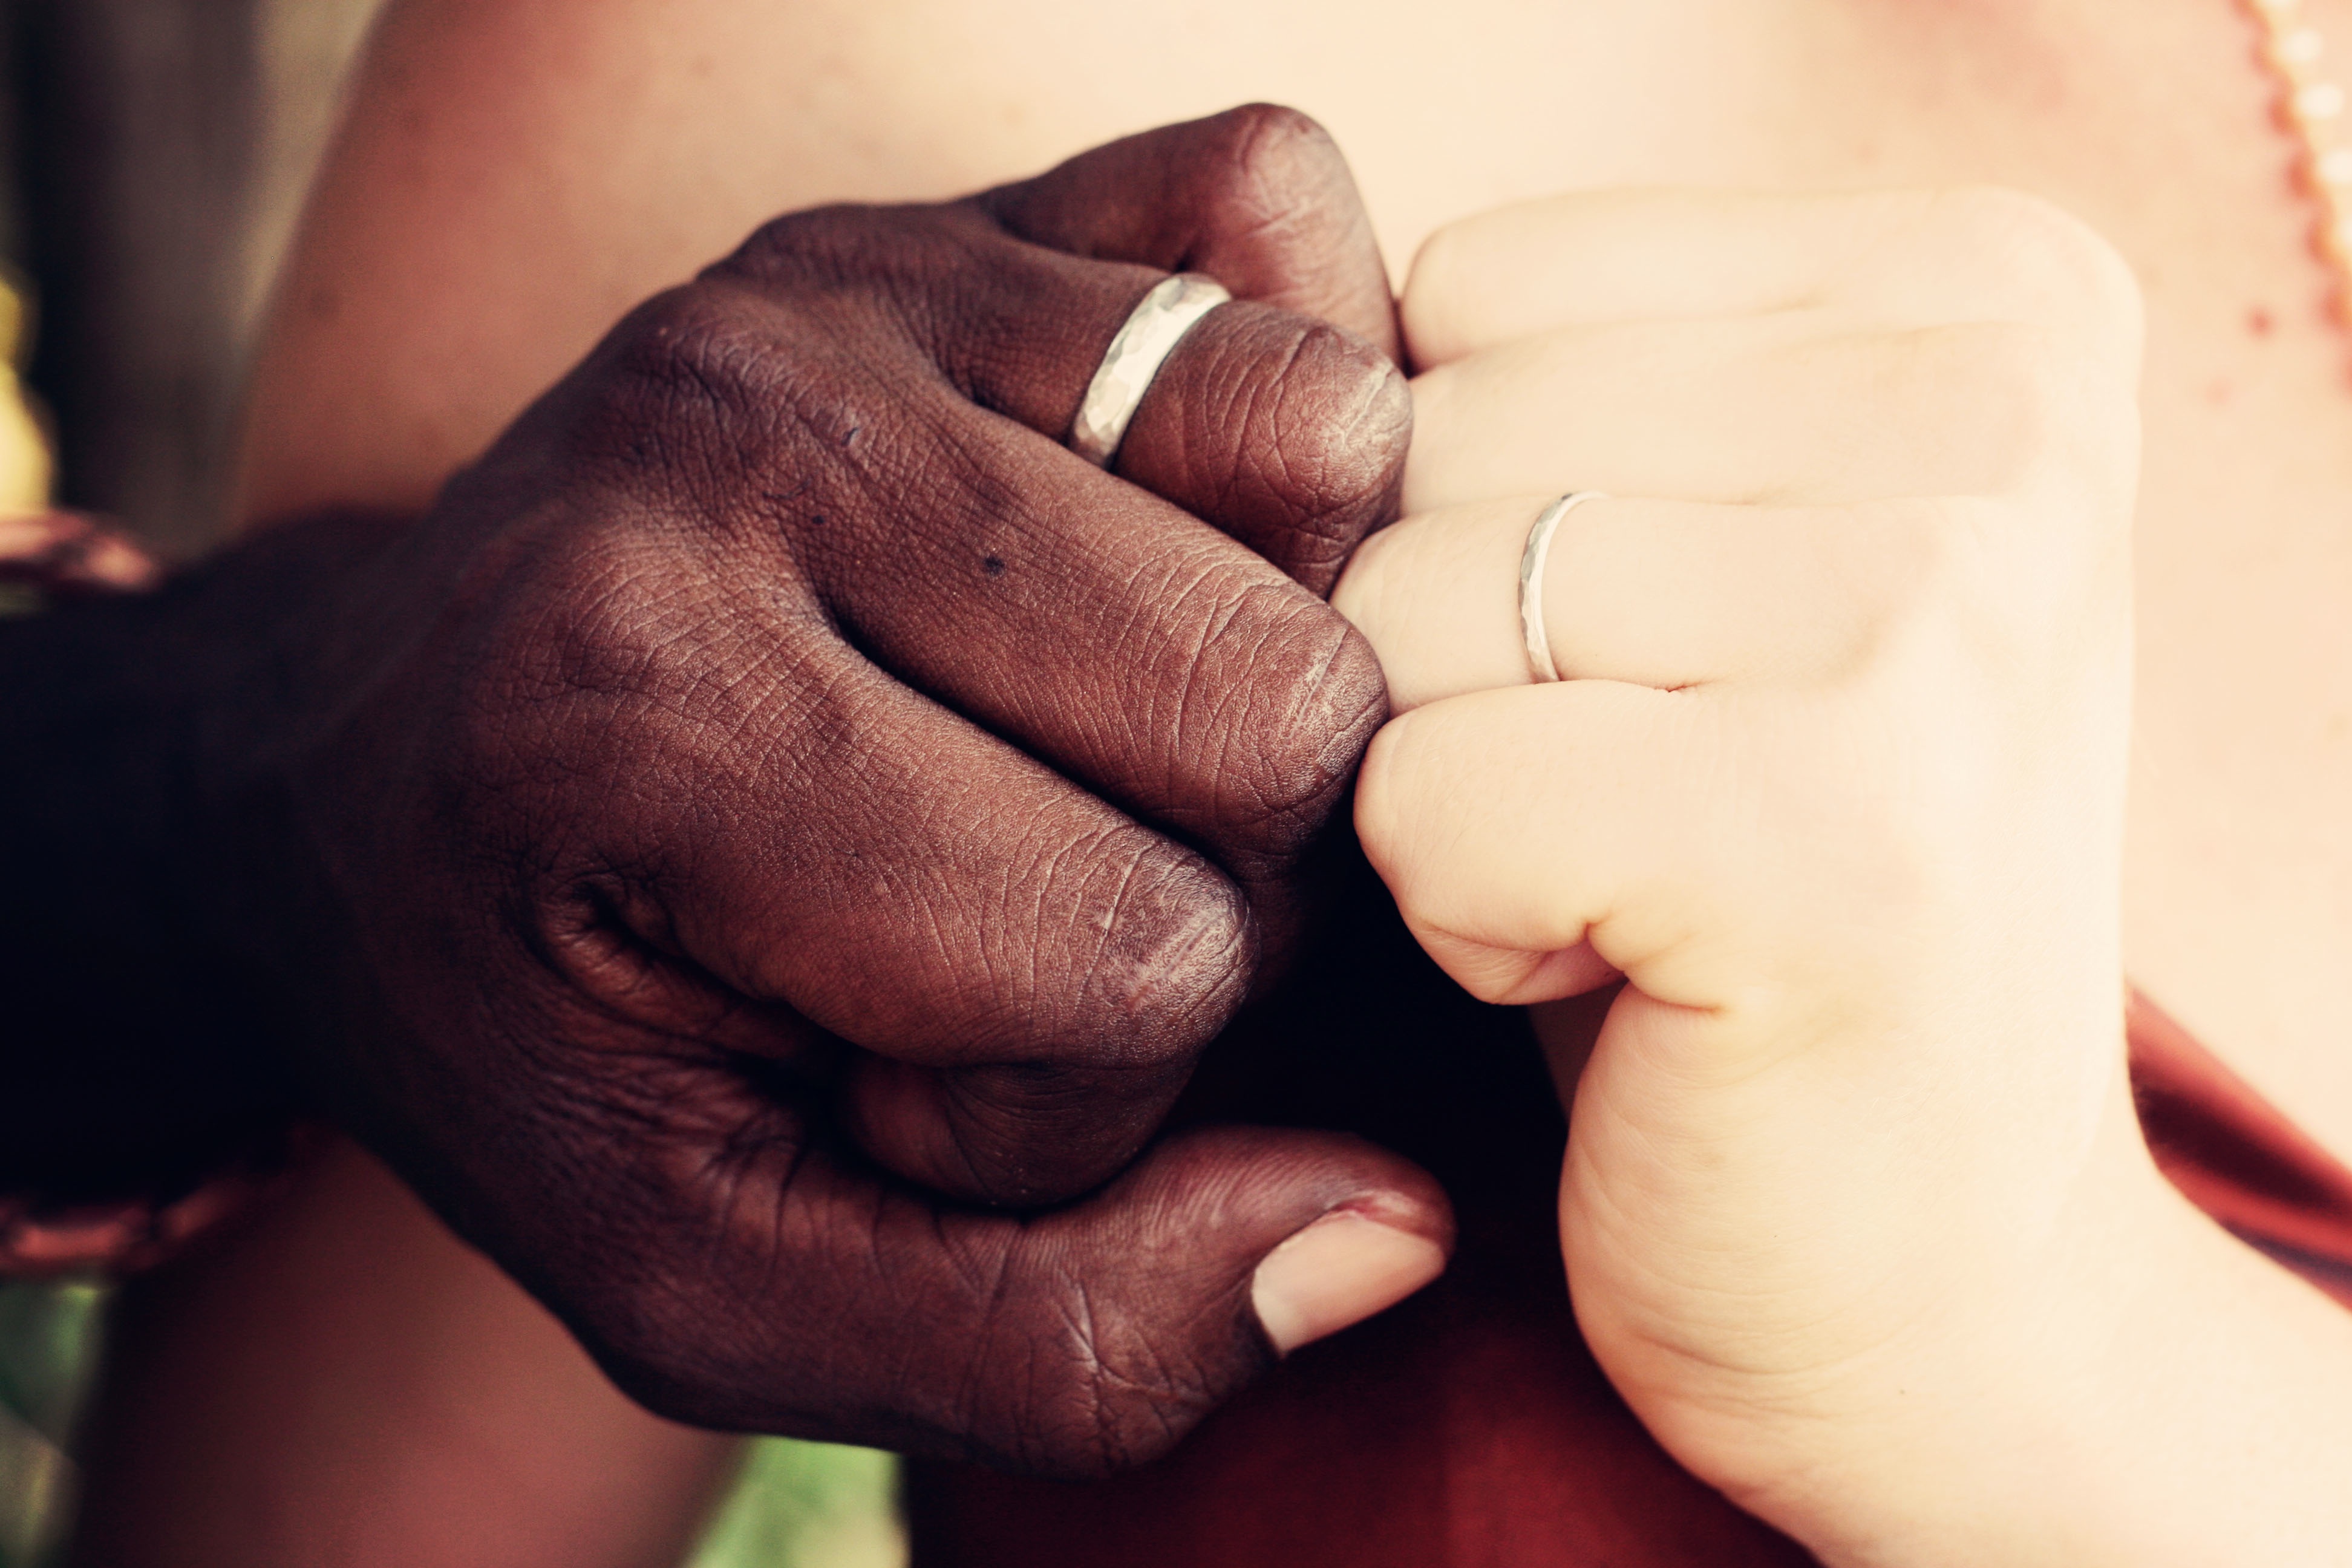
hand, man, person, woman, photography, ring, leg, love, finger, red, romance, arm, lip, mouth, close up, human body, face, nose, infant, eye, skin, beauty, organ, emotion, interaction, sense